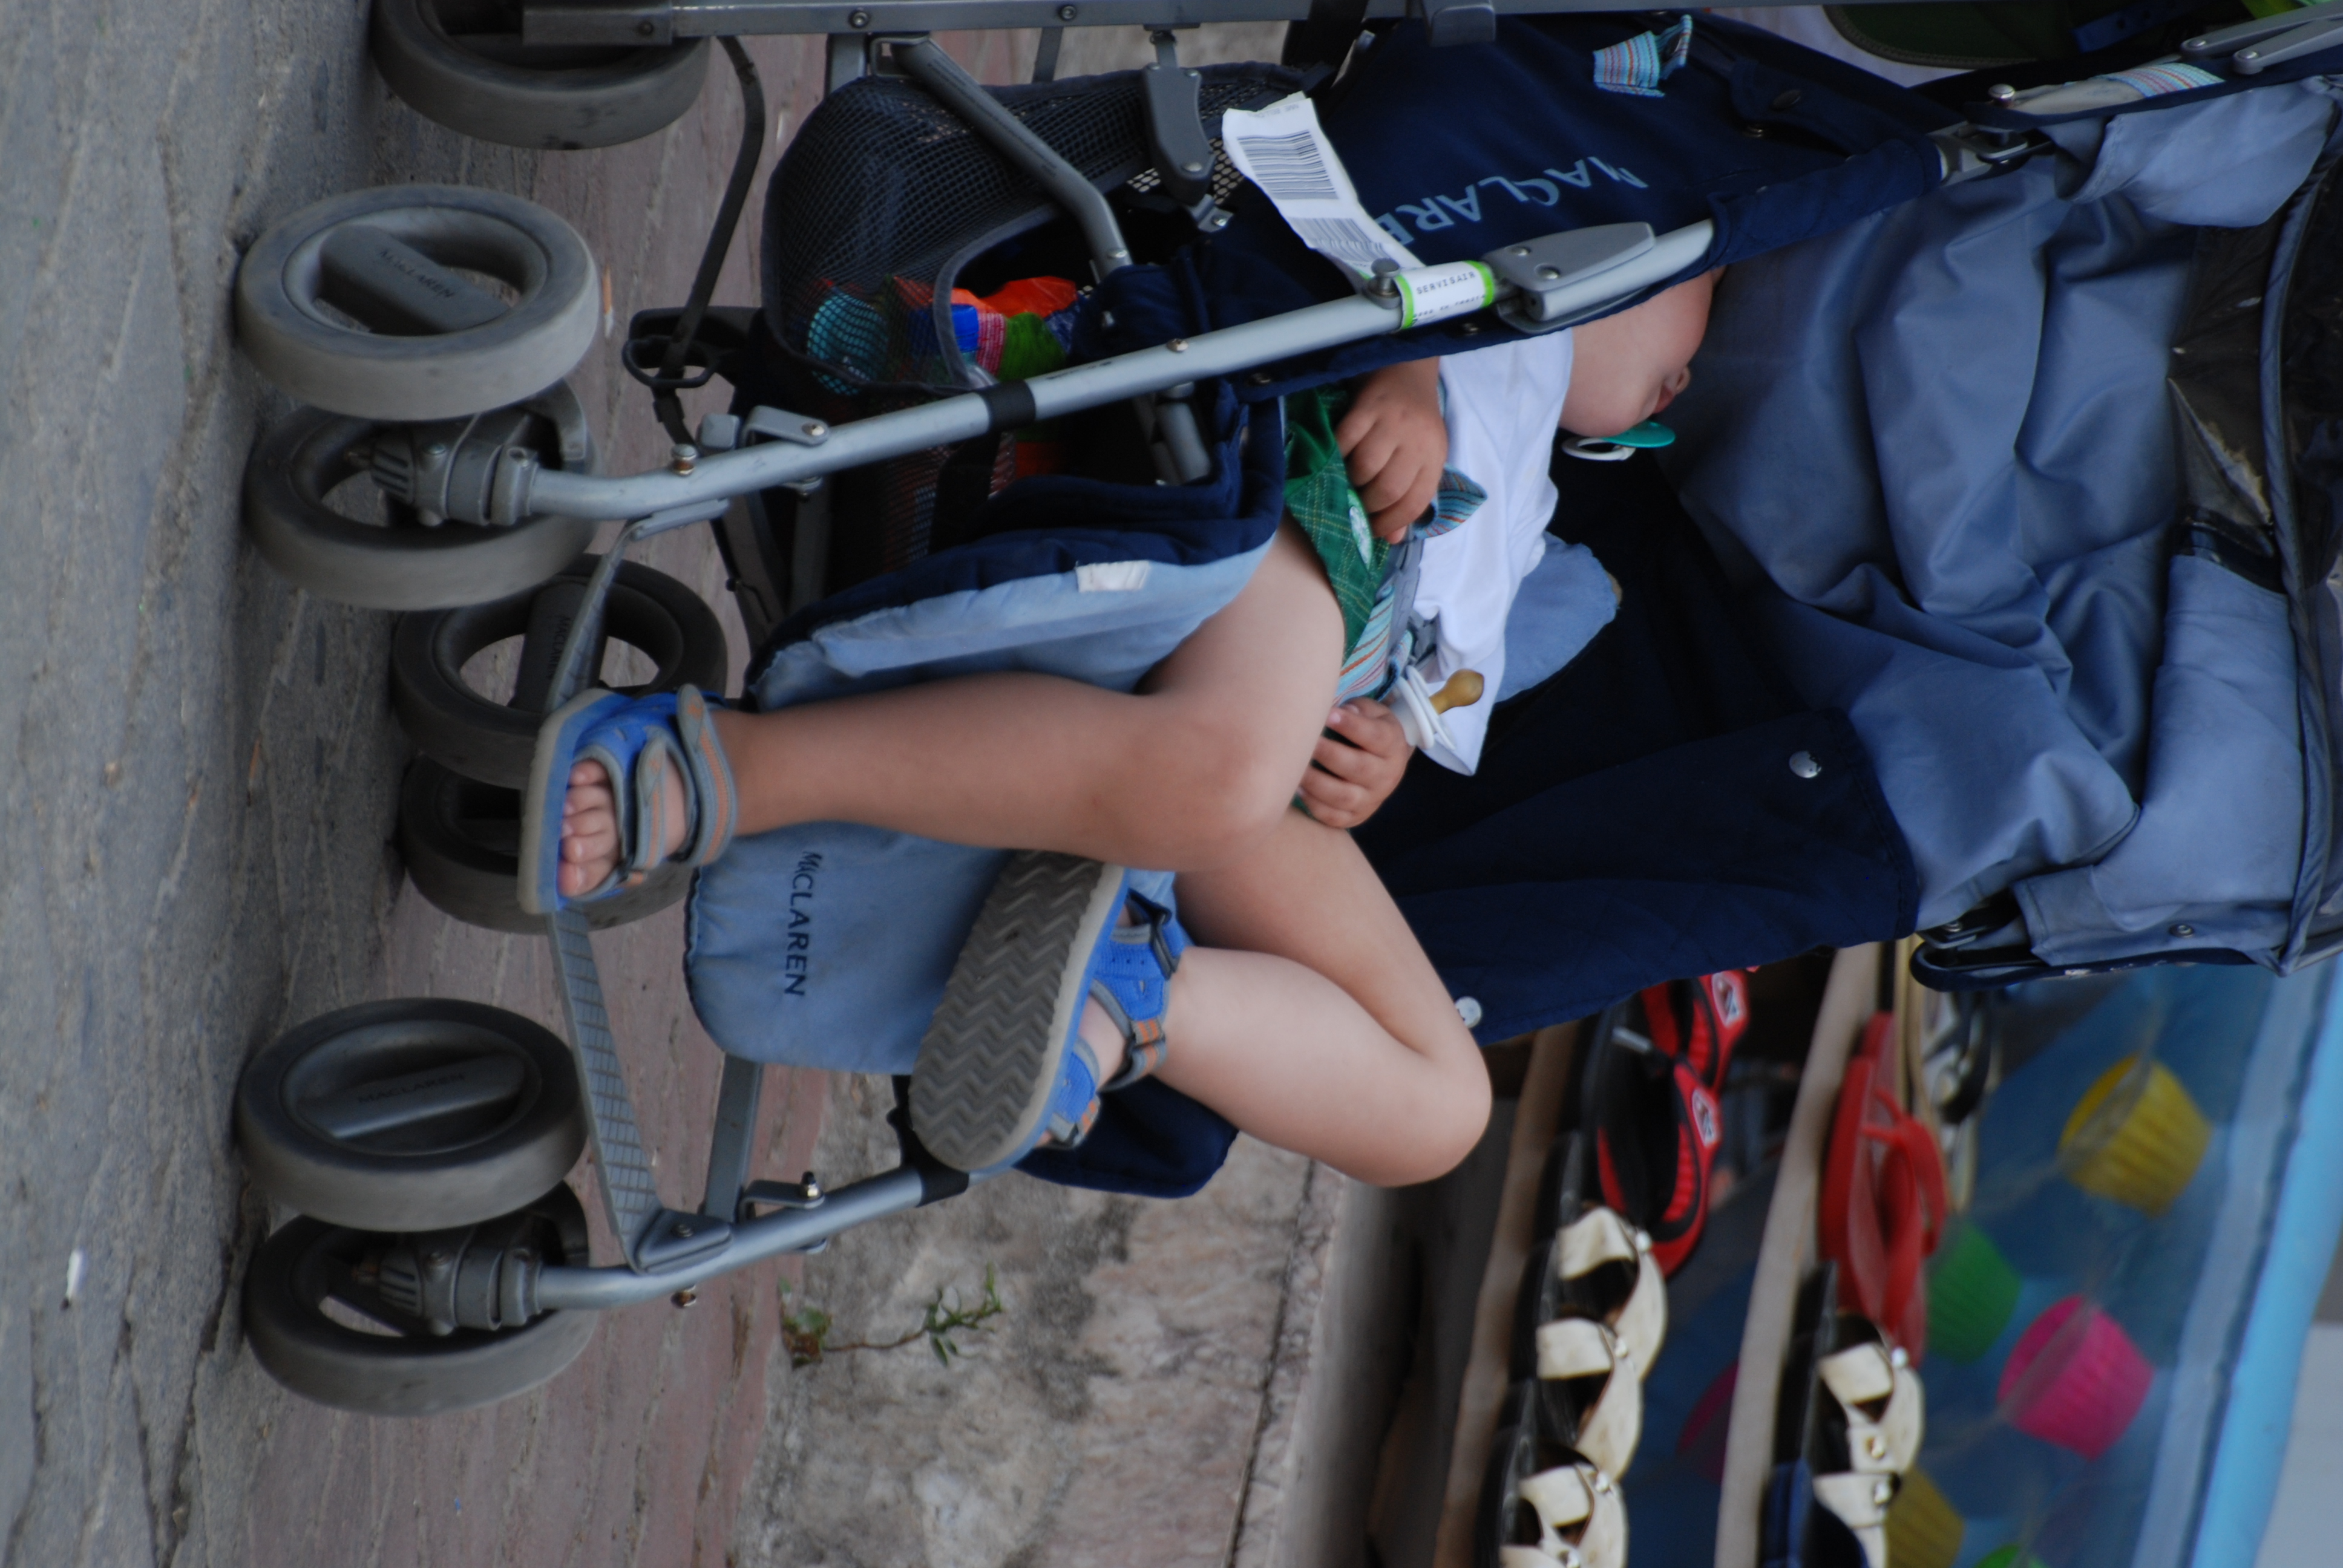
vehicle, child, blue, product, footwear, baby carriage, baby products